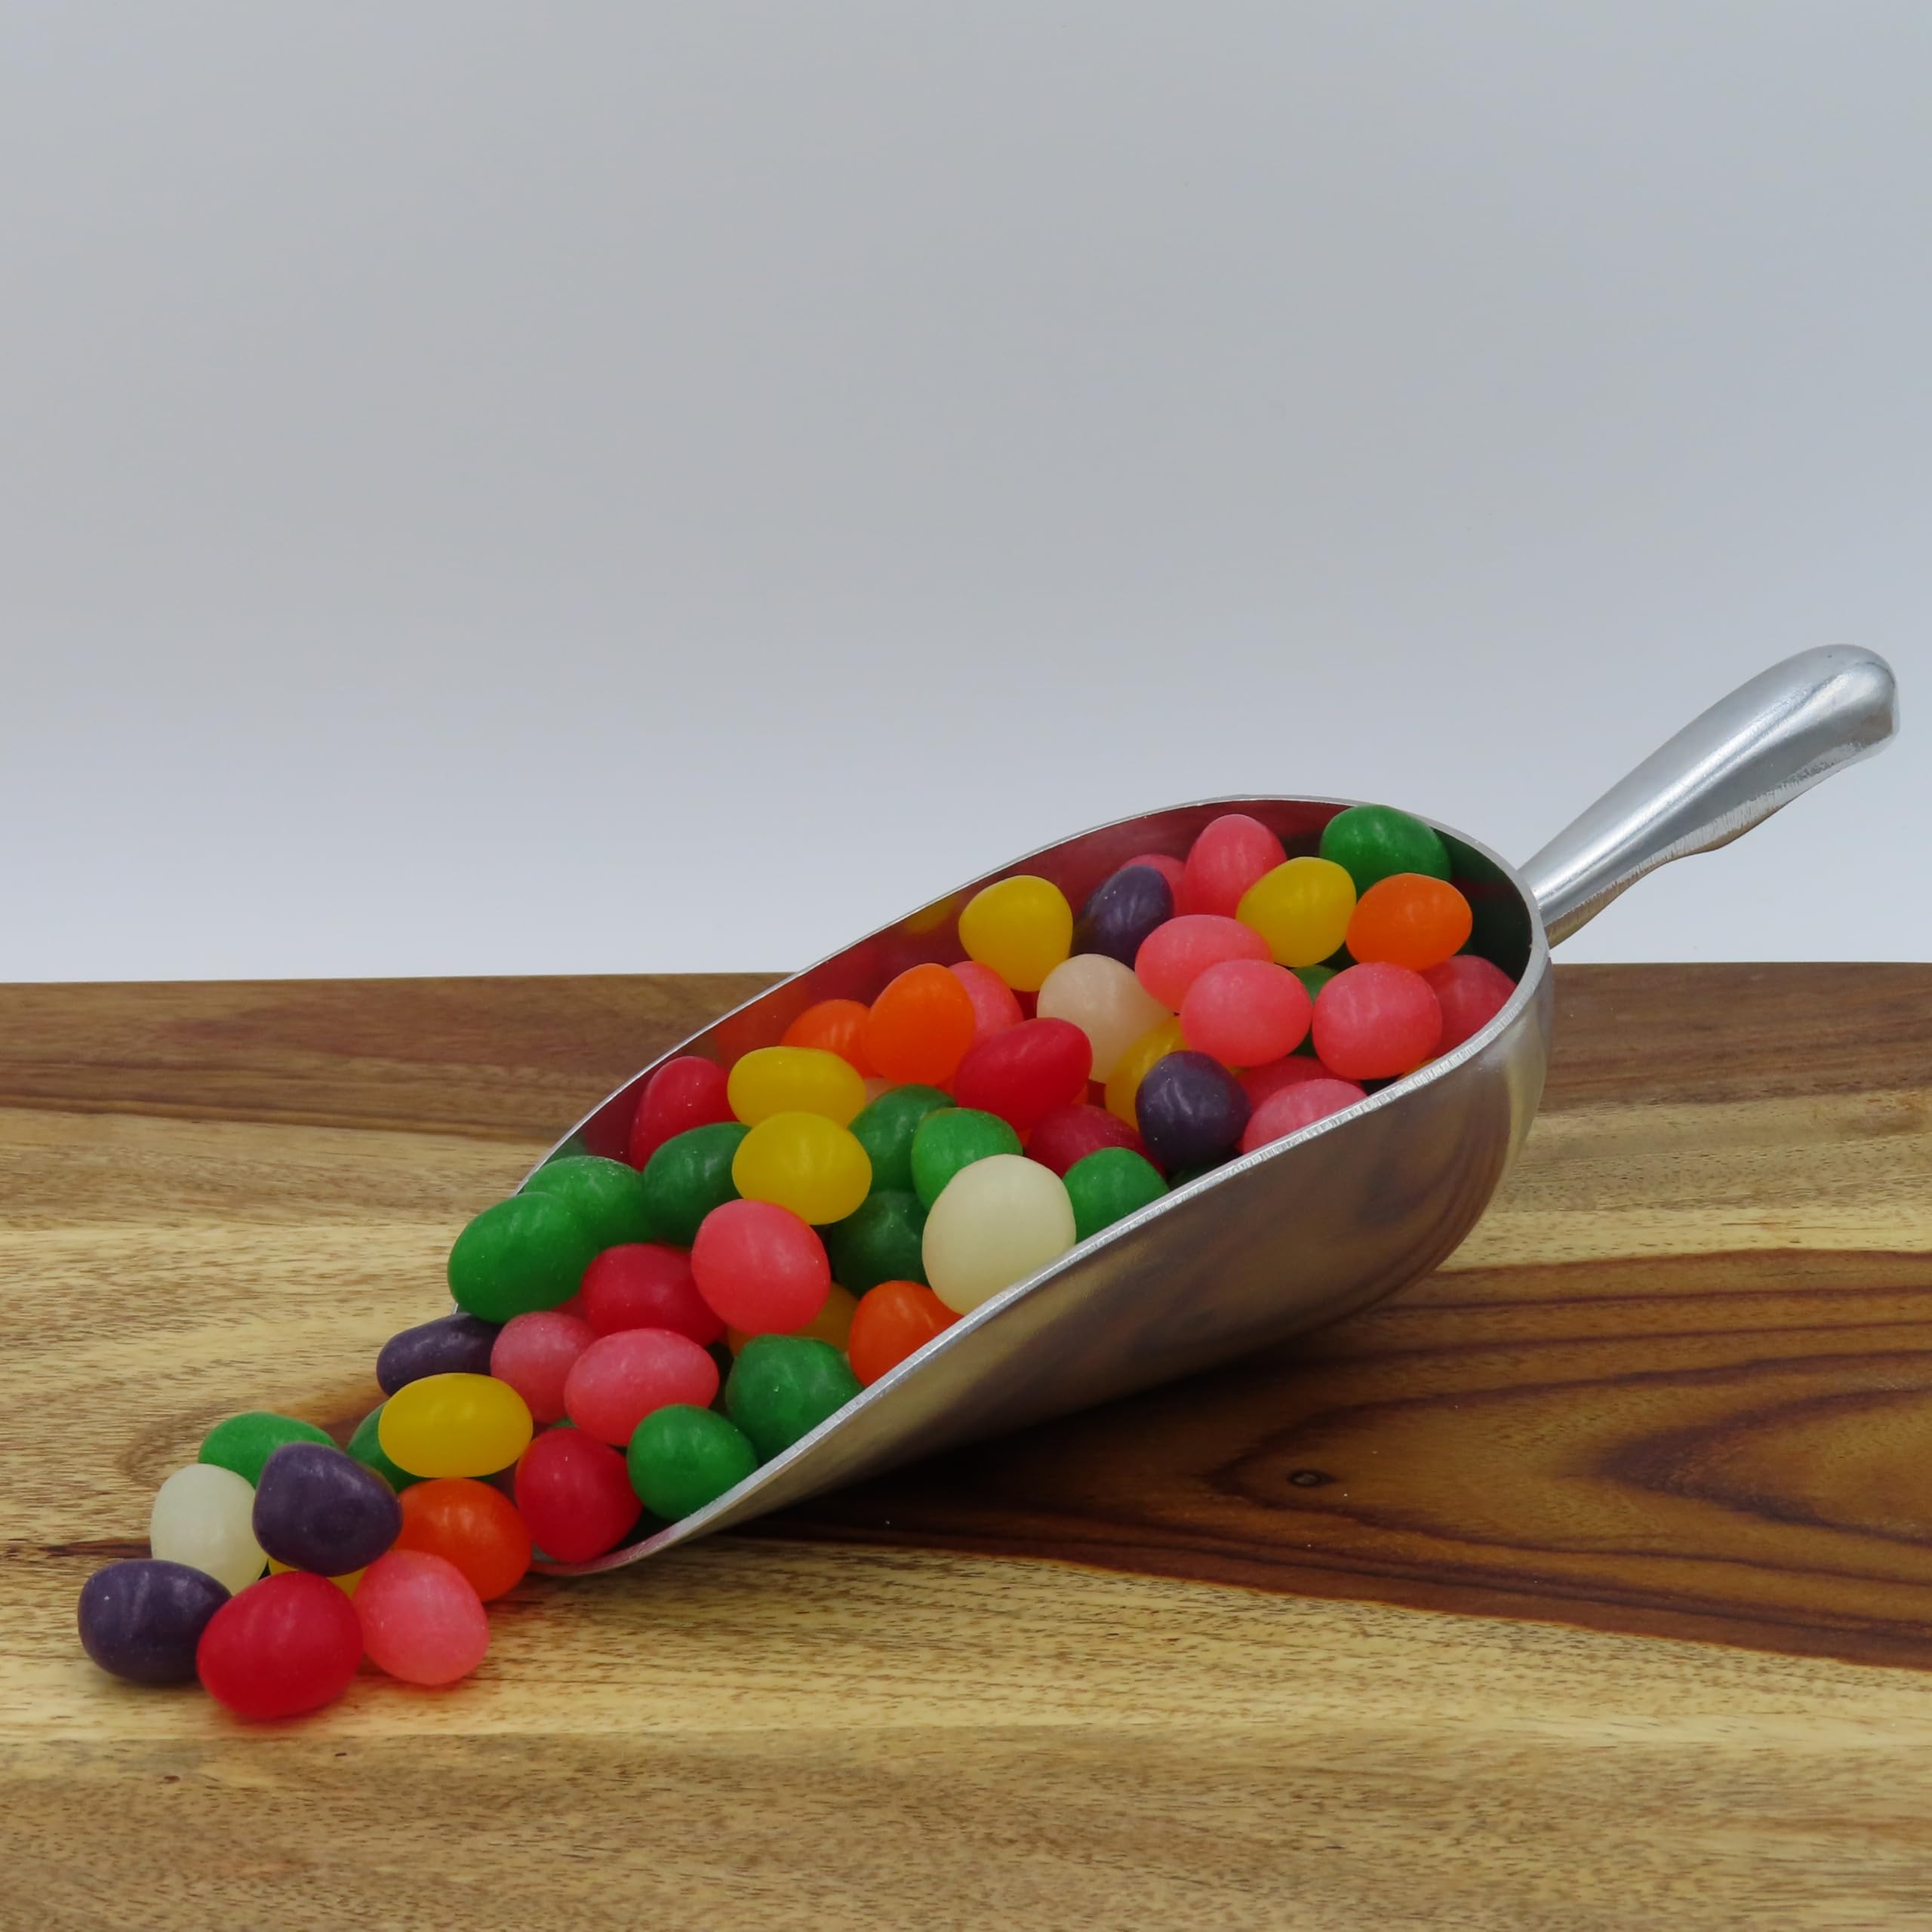
Item Name: Beulah's Assorted Fruit Jelly Beans, 2 Pound Package, 280 Pieces of Candy
Bullet Point 1: Sweet & Chewy
Bullet Point 2: Assorted Jelly Beans
Bullet Point 3: Colorful & Fruity
Product Description: Packaged in bulk, these Assorted Jelly Beans are a great snack. Share with family and friends or enjoy for yourself.
Value: 32.0
Unit: Ounce

Price: 24.04